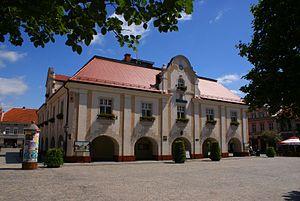
Jarocin est une ville de la voïvodie de Grande-Pologne et du powiat de Jarocin.